Reginald Kerr

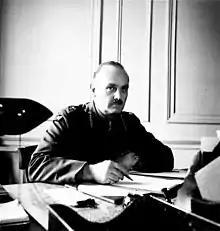
Major General Kerr in 1943.

Major General Sir Harold Reginald Kerr KBE CB MC (22 April 1897 – 1 November 1974) was a British Army officer who saw service during both World War I and World War II.